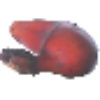
Label: Banana Red 1